Hudson Almshouse

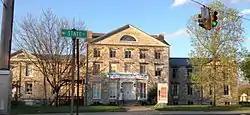

Hudson Almshouse, also known as the Hudson Lunatic Asylum, Hudson Orphan and Relief Association, and Hudson Area Association Library, is a historic almshouse located at Hudson, Columbia County, New York. It was built about 1818, with a substantial rear addition built between about 1884 and 1889. It consists of a three-story central section with two-story flanking wings constructed of dressed limestone. Originally built as an almshouse, it subsequently served as a mental health asylum, female academy, private home, and from 1959 to 2016, the local association library.